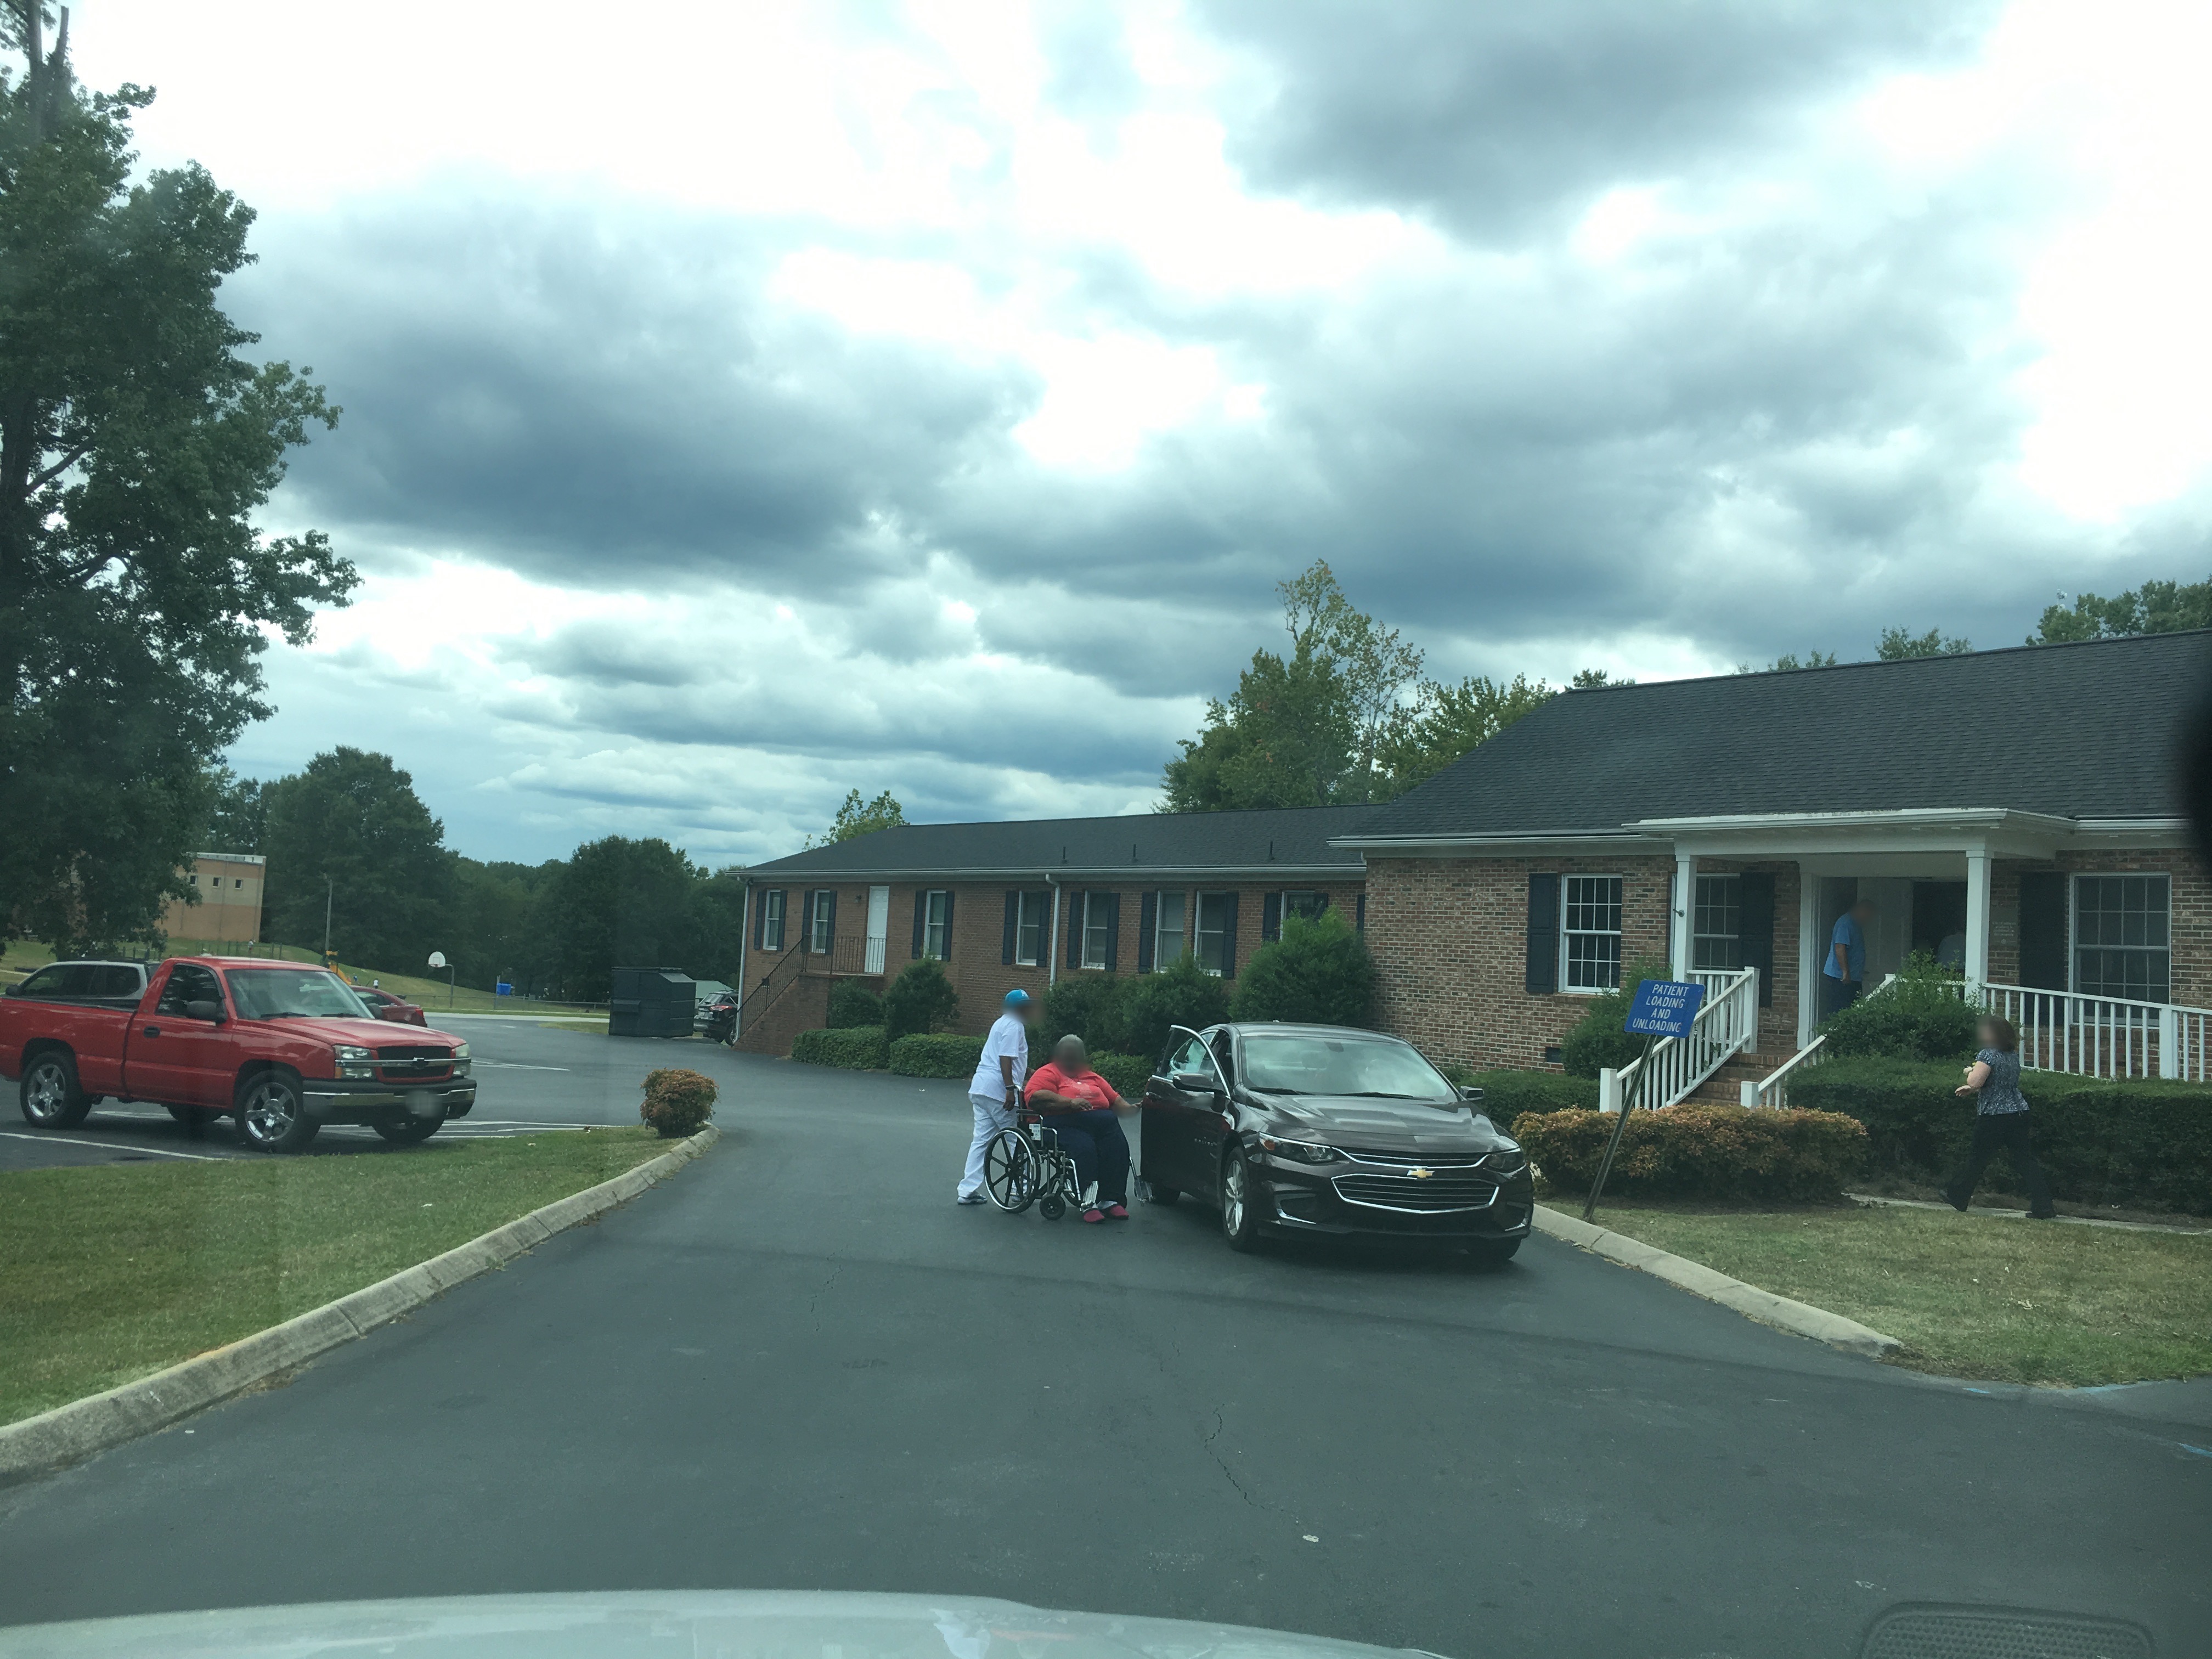
Feature: Wheelchair
State: South Carolina
Country: United States
Date: 2017-08-30T19:27:27.140000+00:00